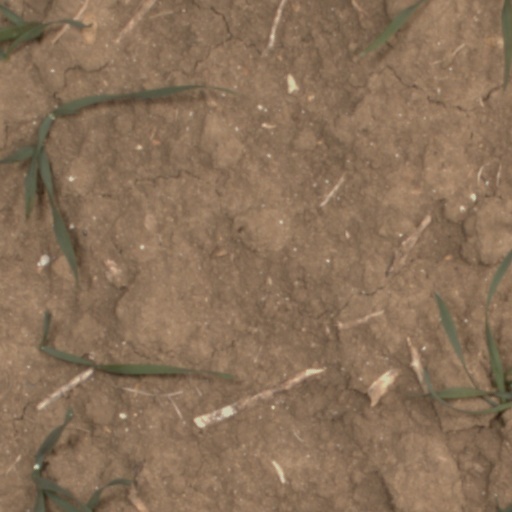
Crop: wheat